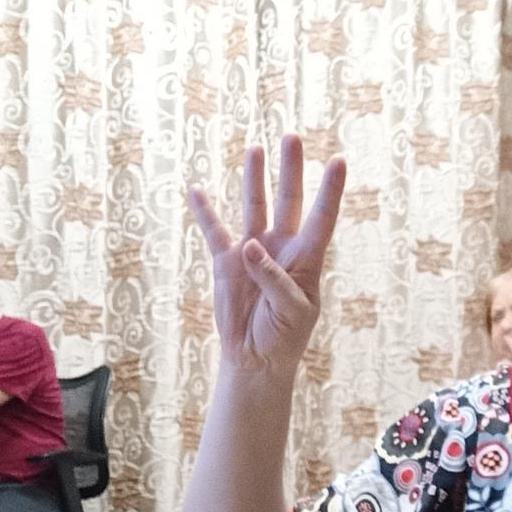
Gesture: four